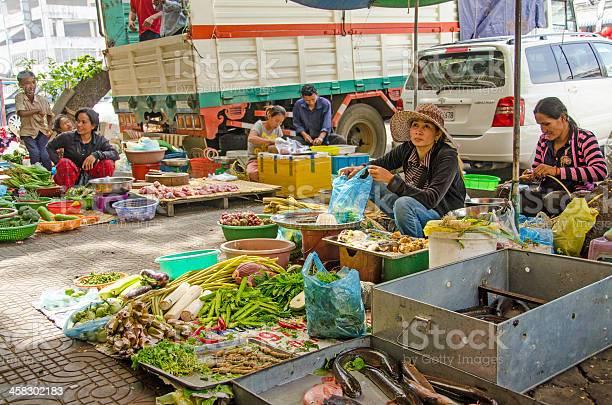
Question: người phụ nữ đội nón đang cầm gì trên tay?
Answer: người phụ nữ đội nón đang cầm một chiếc túi nilon trên tay